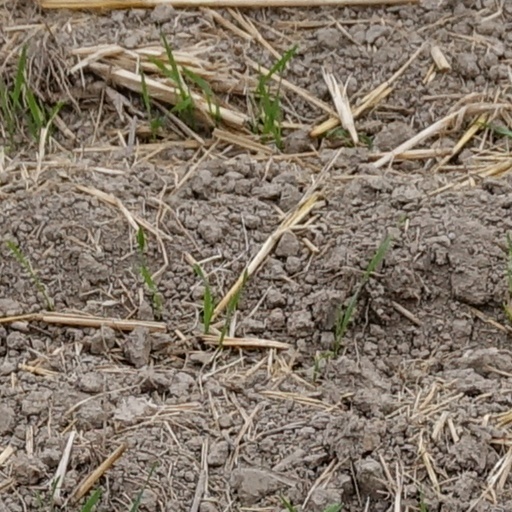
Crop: wheat